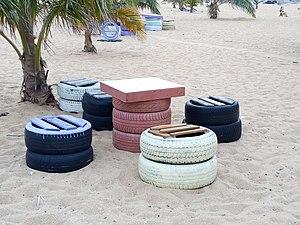
Pneus recyclés et transformés en Sièges disposés à la plage de fidjrossè Cotonou.
Fidjrossè est un quartier situé à l'ouest de la ville de Cotonou au Bénin, voisin du quartier Agla. C'est l'un des quartiers les plus beaux et les plus riches de la ville.